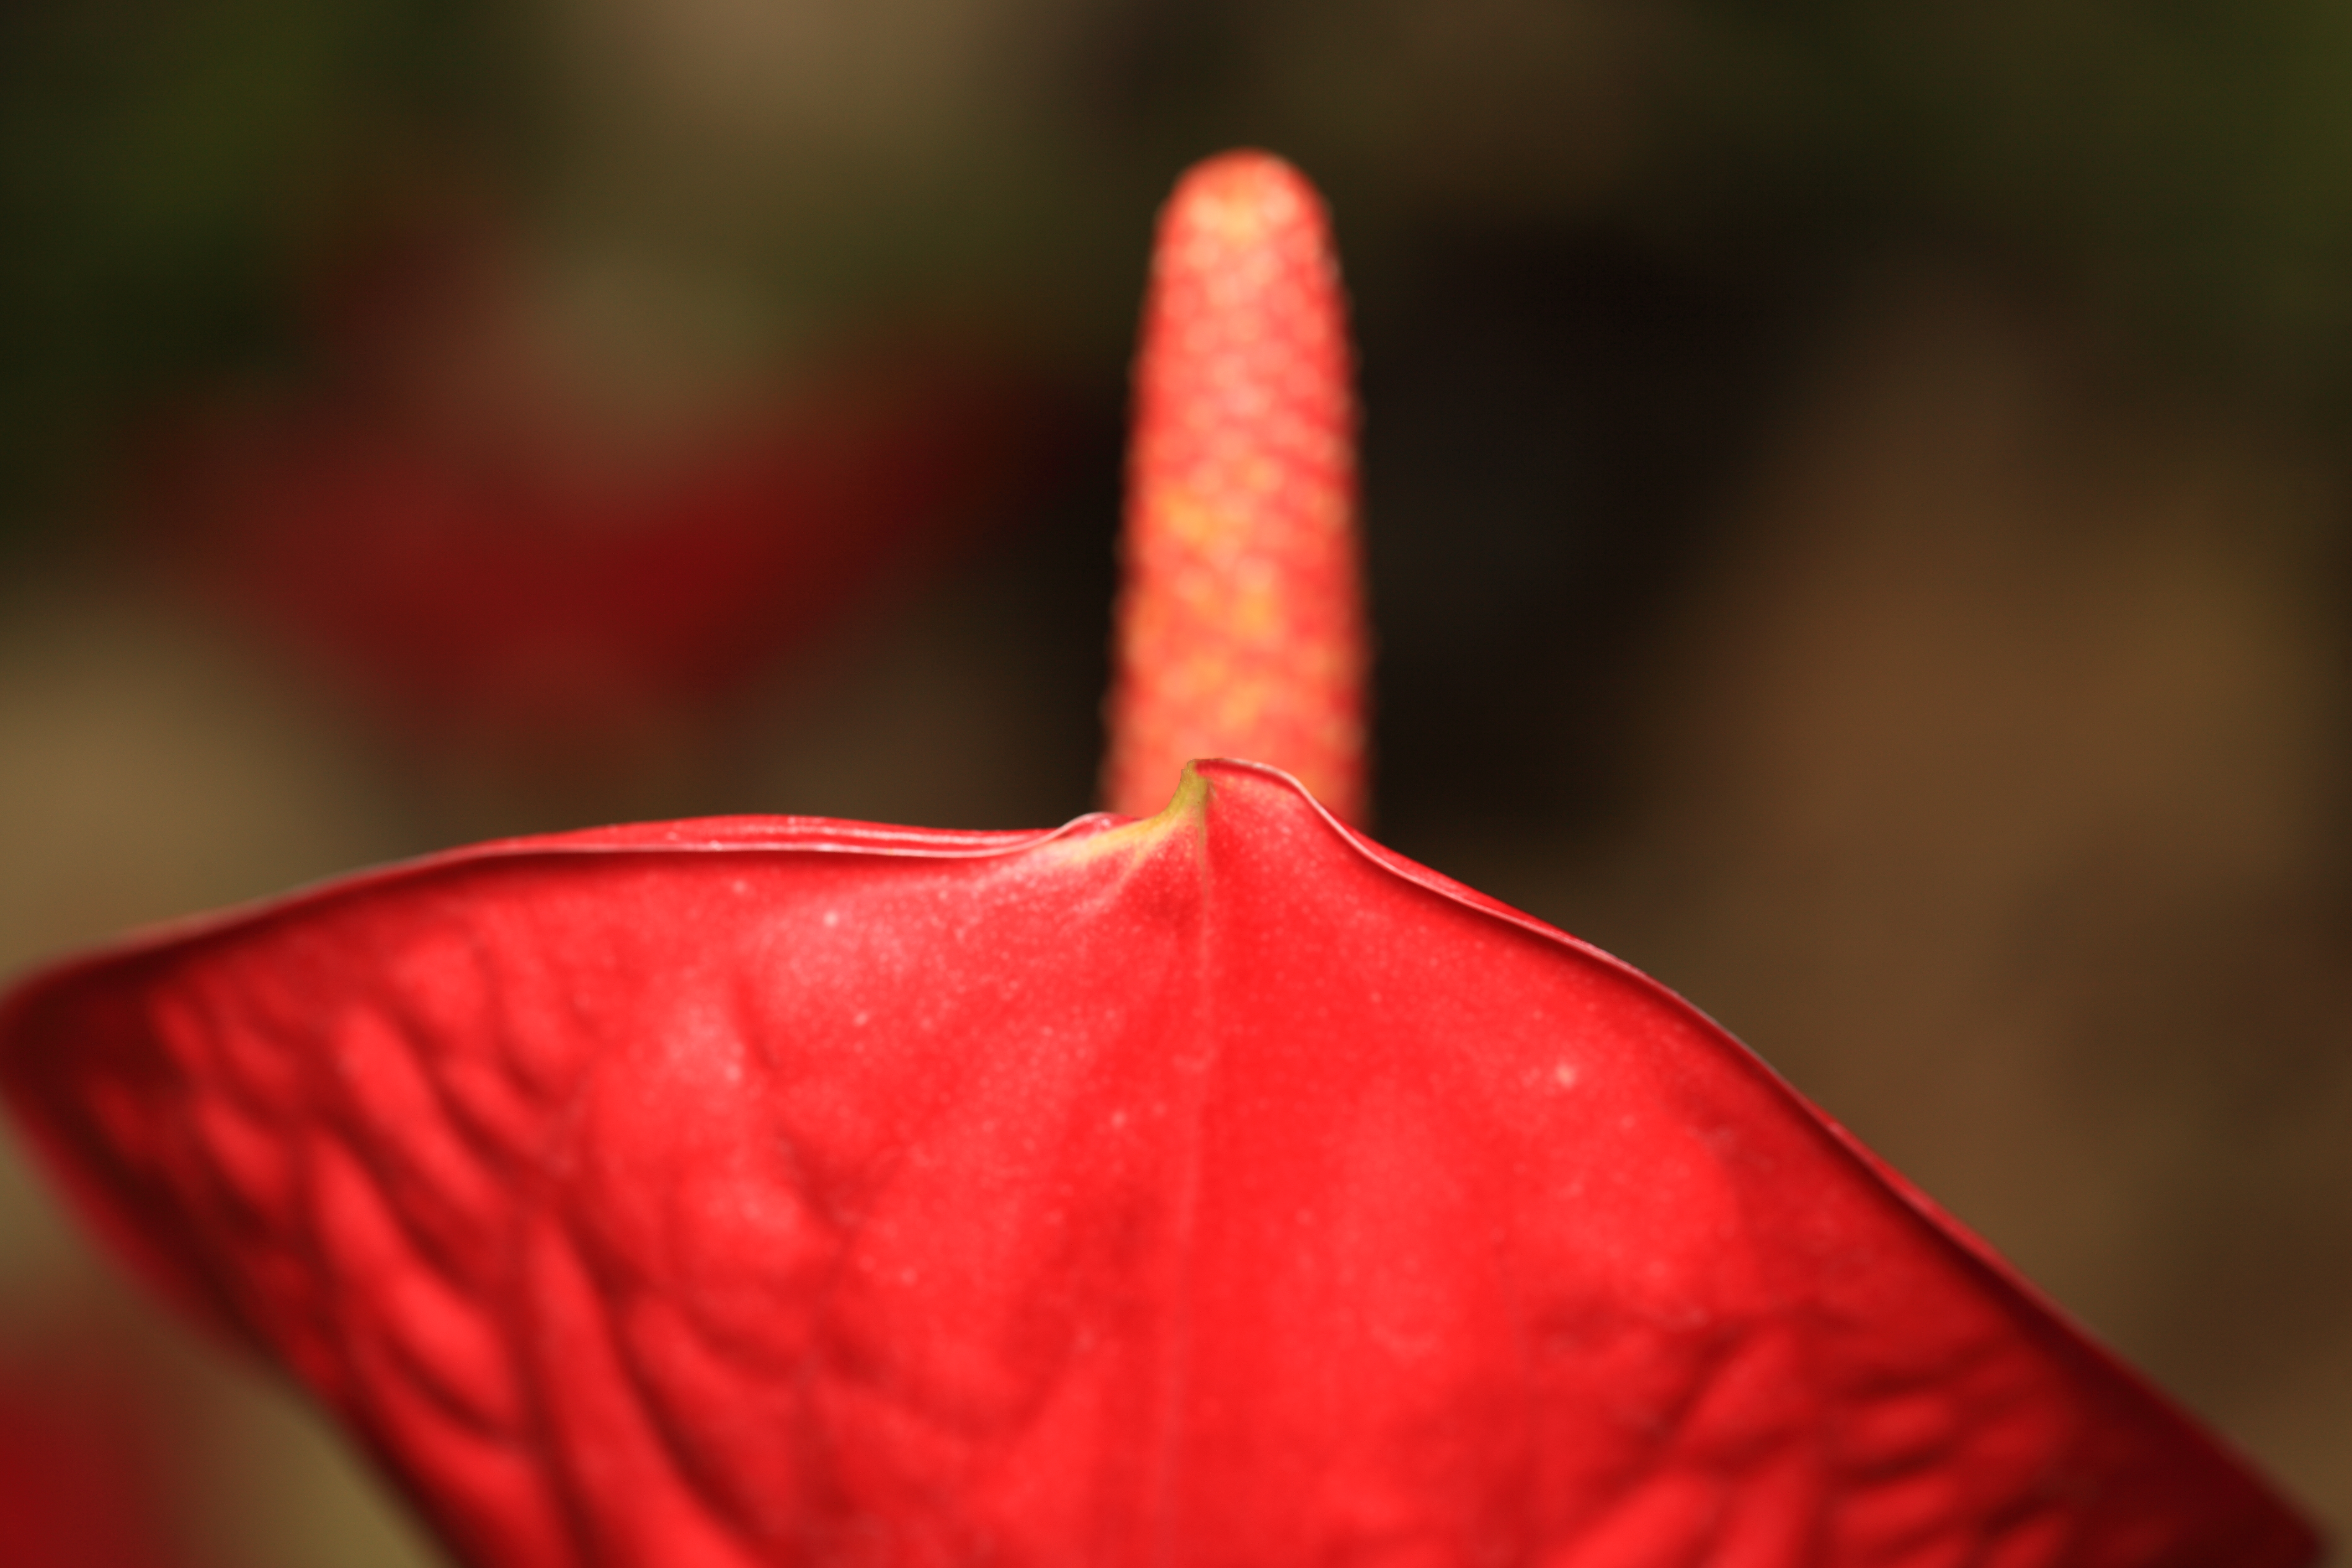
plant, photography, leaf, flower, petal, high, red, produce, pink, flora, close up, human body, anthurium, 5d, hires, organ, markii, hi, res, resolution, flamingoflower, macro photography, flowering plant, plant stem, land plant